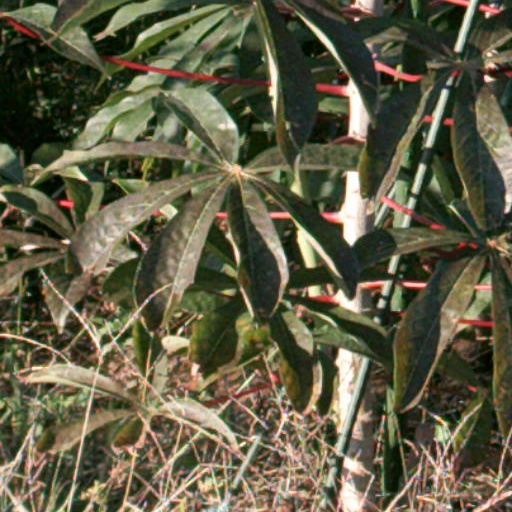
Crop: cassava